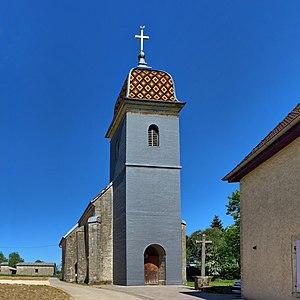
L'église
Lomont-sur-Crête est une commune française située dans le département du Doubs, en région Bourgogne-Franche-Comté.